Samuel (singer)

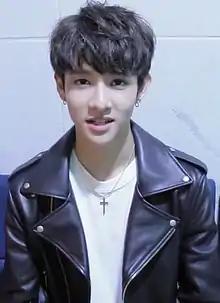
Samuel in August 2017

Samuel Arredondo Kim (born January 17, 2002), better known by his stage name Samuel, is an American singer based in South Korea. He was a part of the short-lived hip hop duo 1Punch in 2015. He participated in the reality television series season 2 of "Produce 101" during the first half of 2017. In the final episode, he ranked 18th and was not able to join the show's project group. One month after the show ended, he began his solo career, with the release of his debut extended play (EP) "Sixteen" on August 2, 2017.